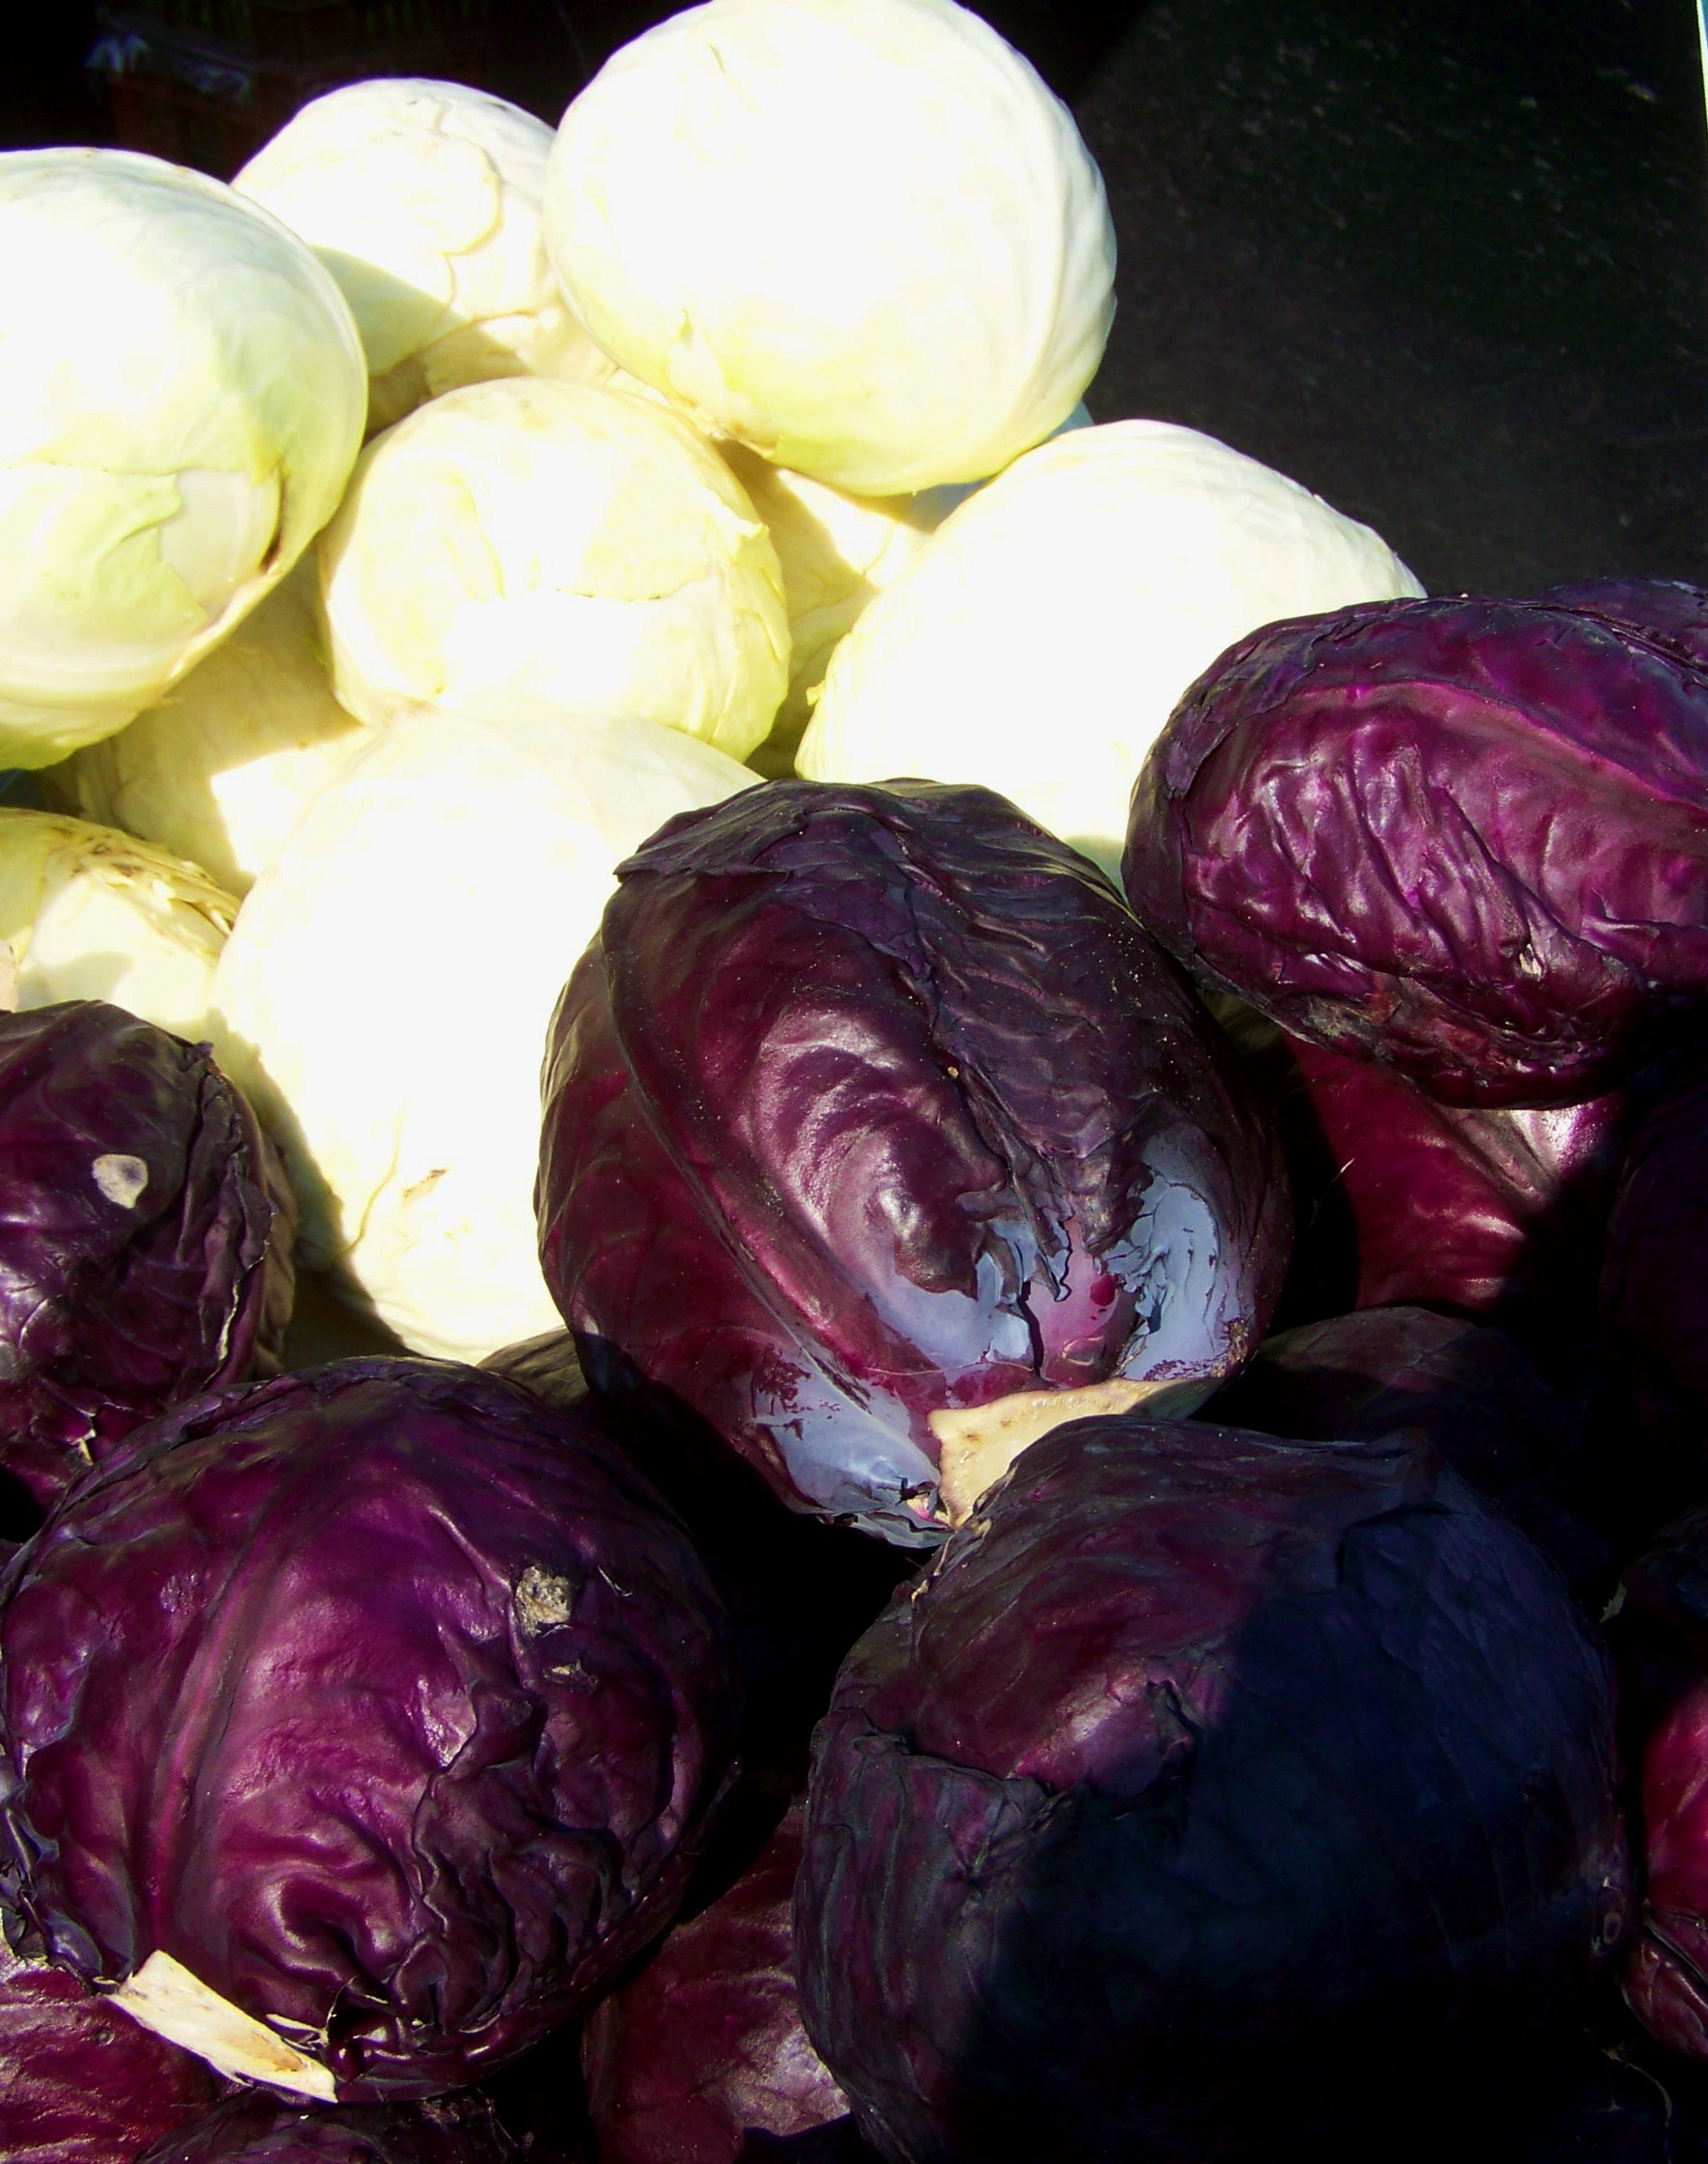
flower, purple, petal, food, produce, vegetable, vegetables, red cabbage, flowering plant, white cabbage, land plant, purple cabbage